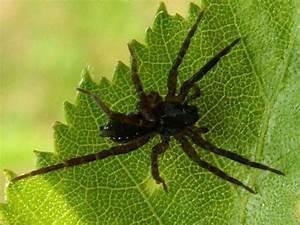
spider